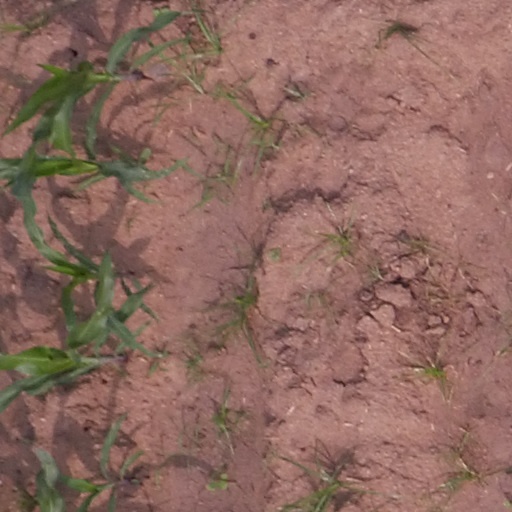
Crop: maize; corn